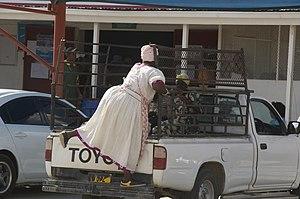
Kamanjab est une localité du nord-ouest de la Namibie située dans la région du Kunene et le district du même nom. Lors du recensement de 2001, le district comptait 6 454 habitants, puis, lors du recensement suivant, ce chiffre est passé à 8 441.